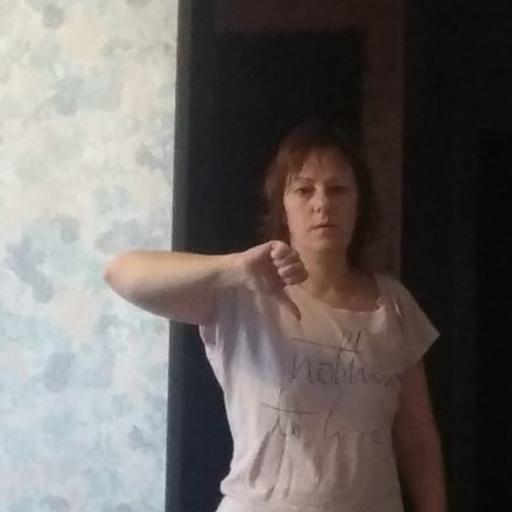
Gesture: dislike